Siyavush of our century

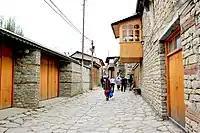
Lahij village (Azerbaijan). Here, in 1920, Rasulzade wrote the "Siyavush of our century"

The Azerbaijani historian Aydin Balayev, calling "Siyavush of our century" "one of the most original" works of Rasulzade, writes that this was the first among a series of works by M. A. Rasulzade, which "generalized the experience of the liberation fight in Azerbaijan at the beginning of the 20th century." According to Balayev, in such works as "Siyavush of our times", Mammad Amin Rasulzade "gives a scrupulous analysis of the events of the new and recent history of Azerbaijan." He, as Balayev writes on the basis of specific historical facts, proves that the proclamation of the ADR in May 1918 was not the result of a coincidence of circumstances, but “a natural result of the process of the national revival and political awakening of Azerbaijani Turks during the modernization processes that embraced the Azerbaijani society at the end of the 19th and the beginning of the 20th century.”